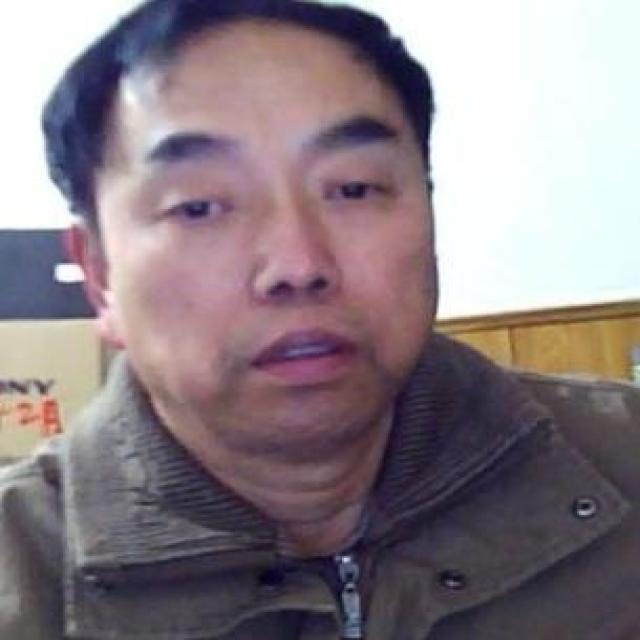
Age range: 45-64